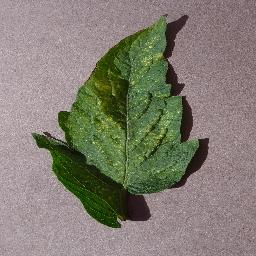
Label: Tomato___Spider_mites Two-spotted_spider_mite